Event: Nepal Earthquake
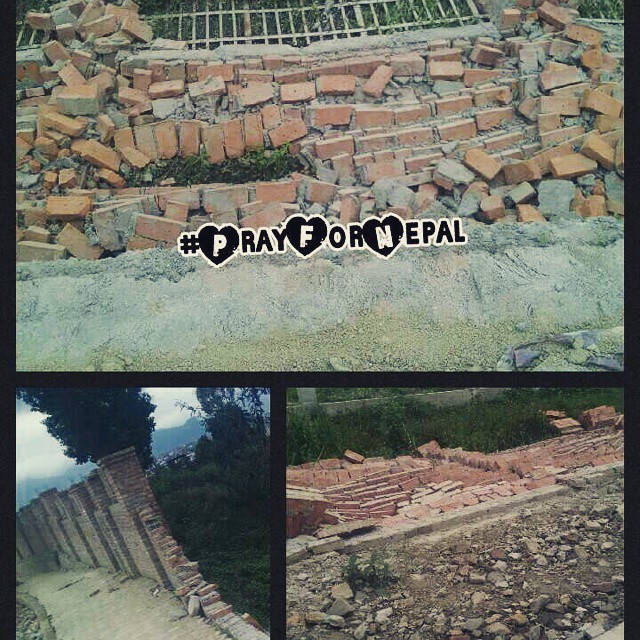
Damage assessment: damage